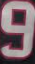
Number: 9